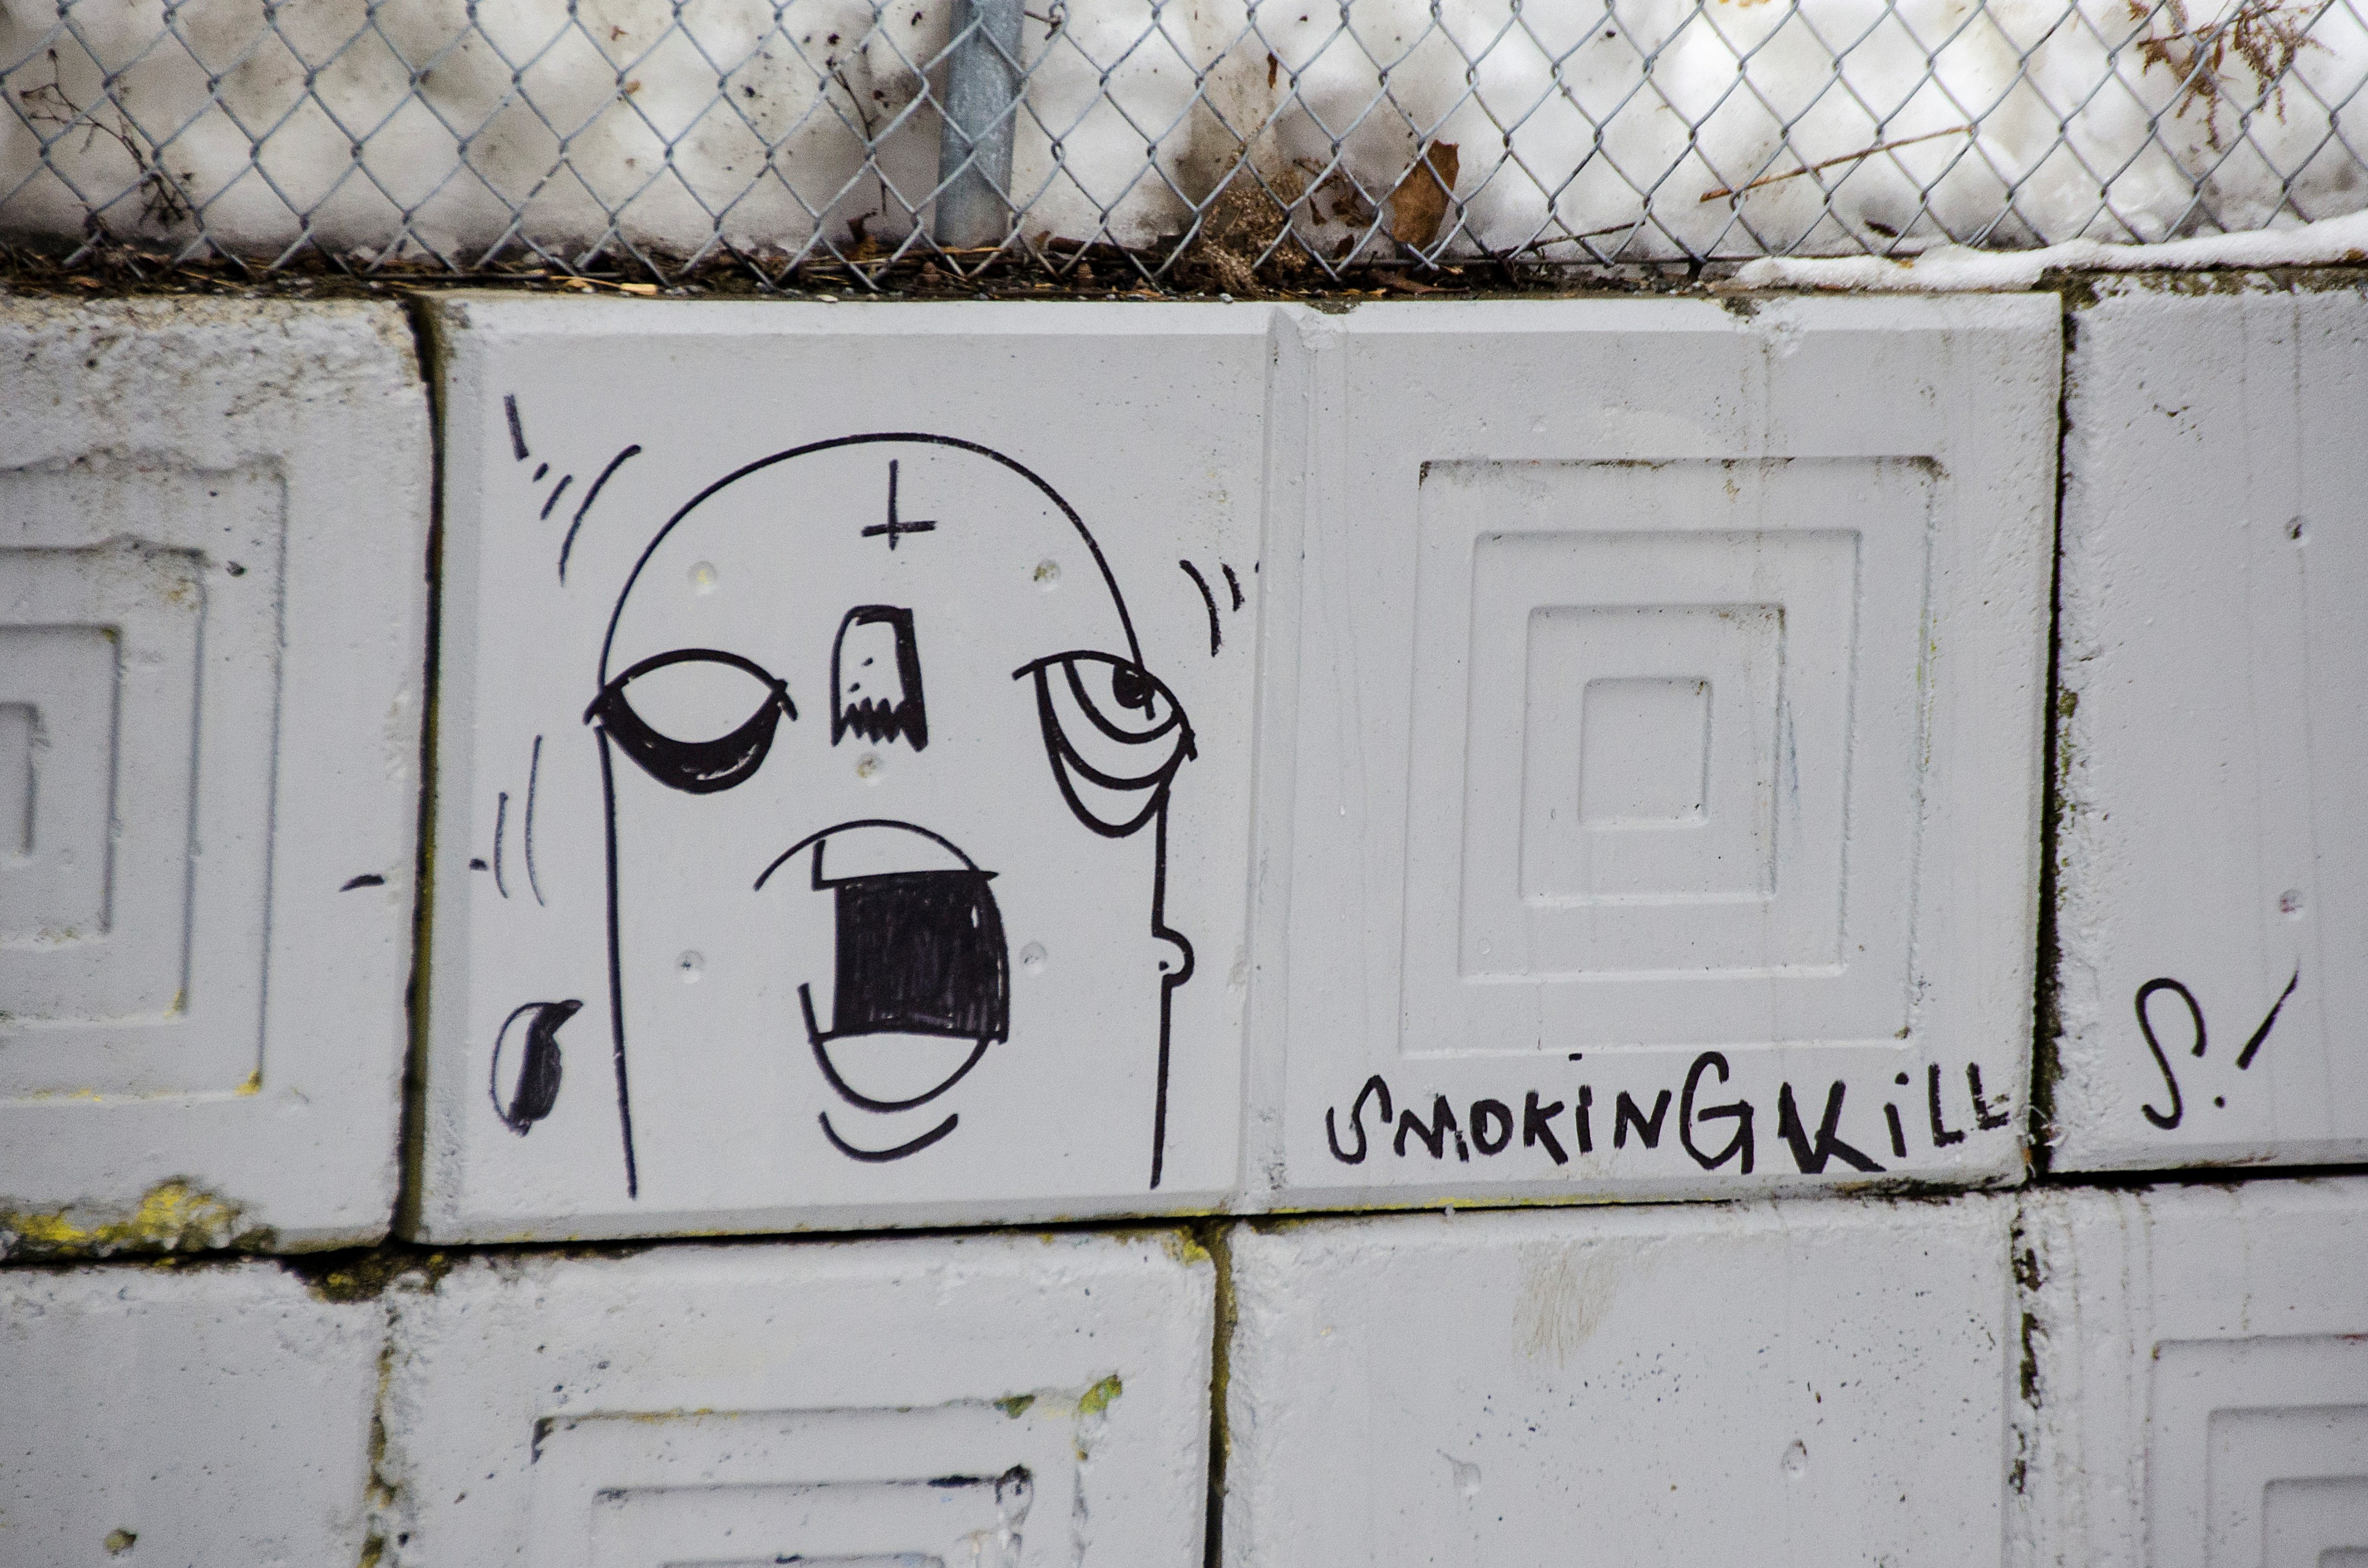
white, number, wall, graffiti, street art, art, sketch, drawing, design, canada, quebec, sherbrooke